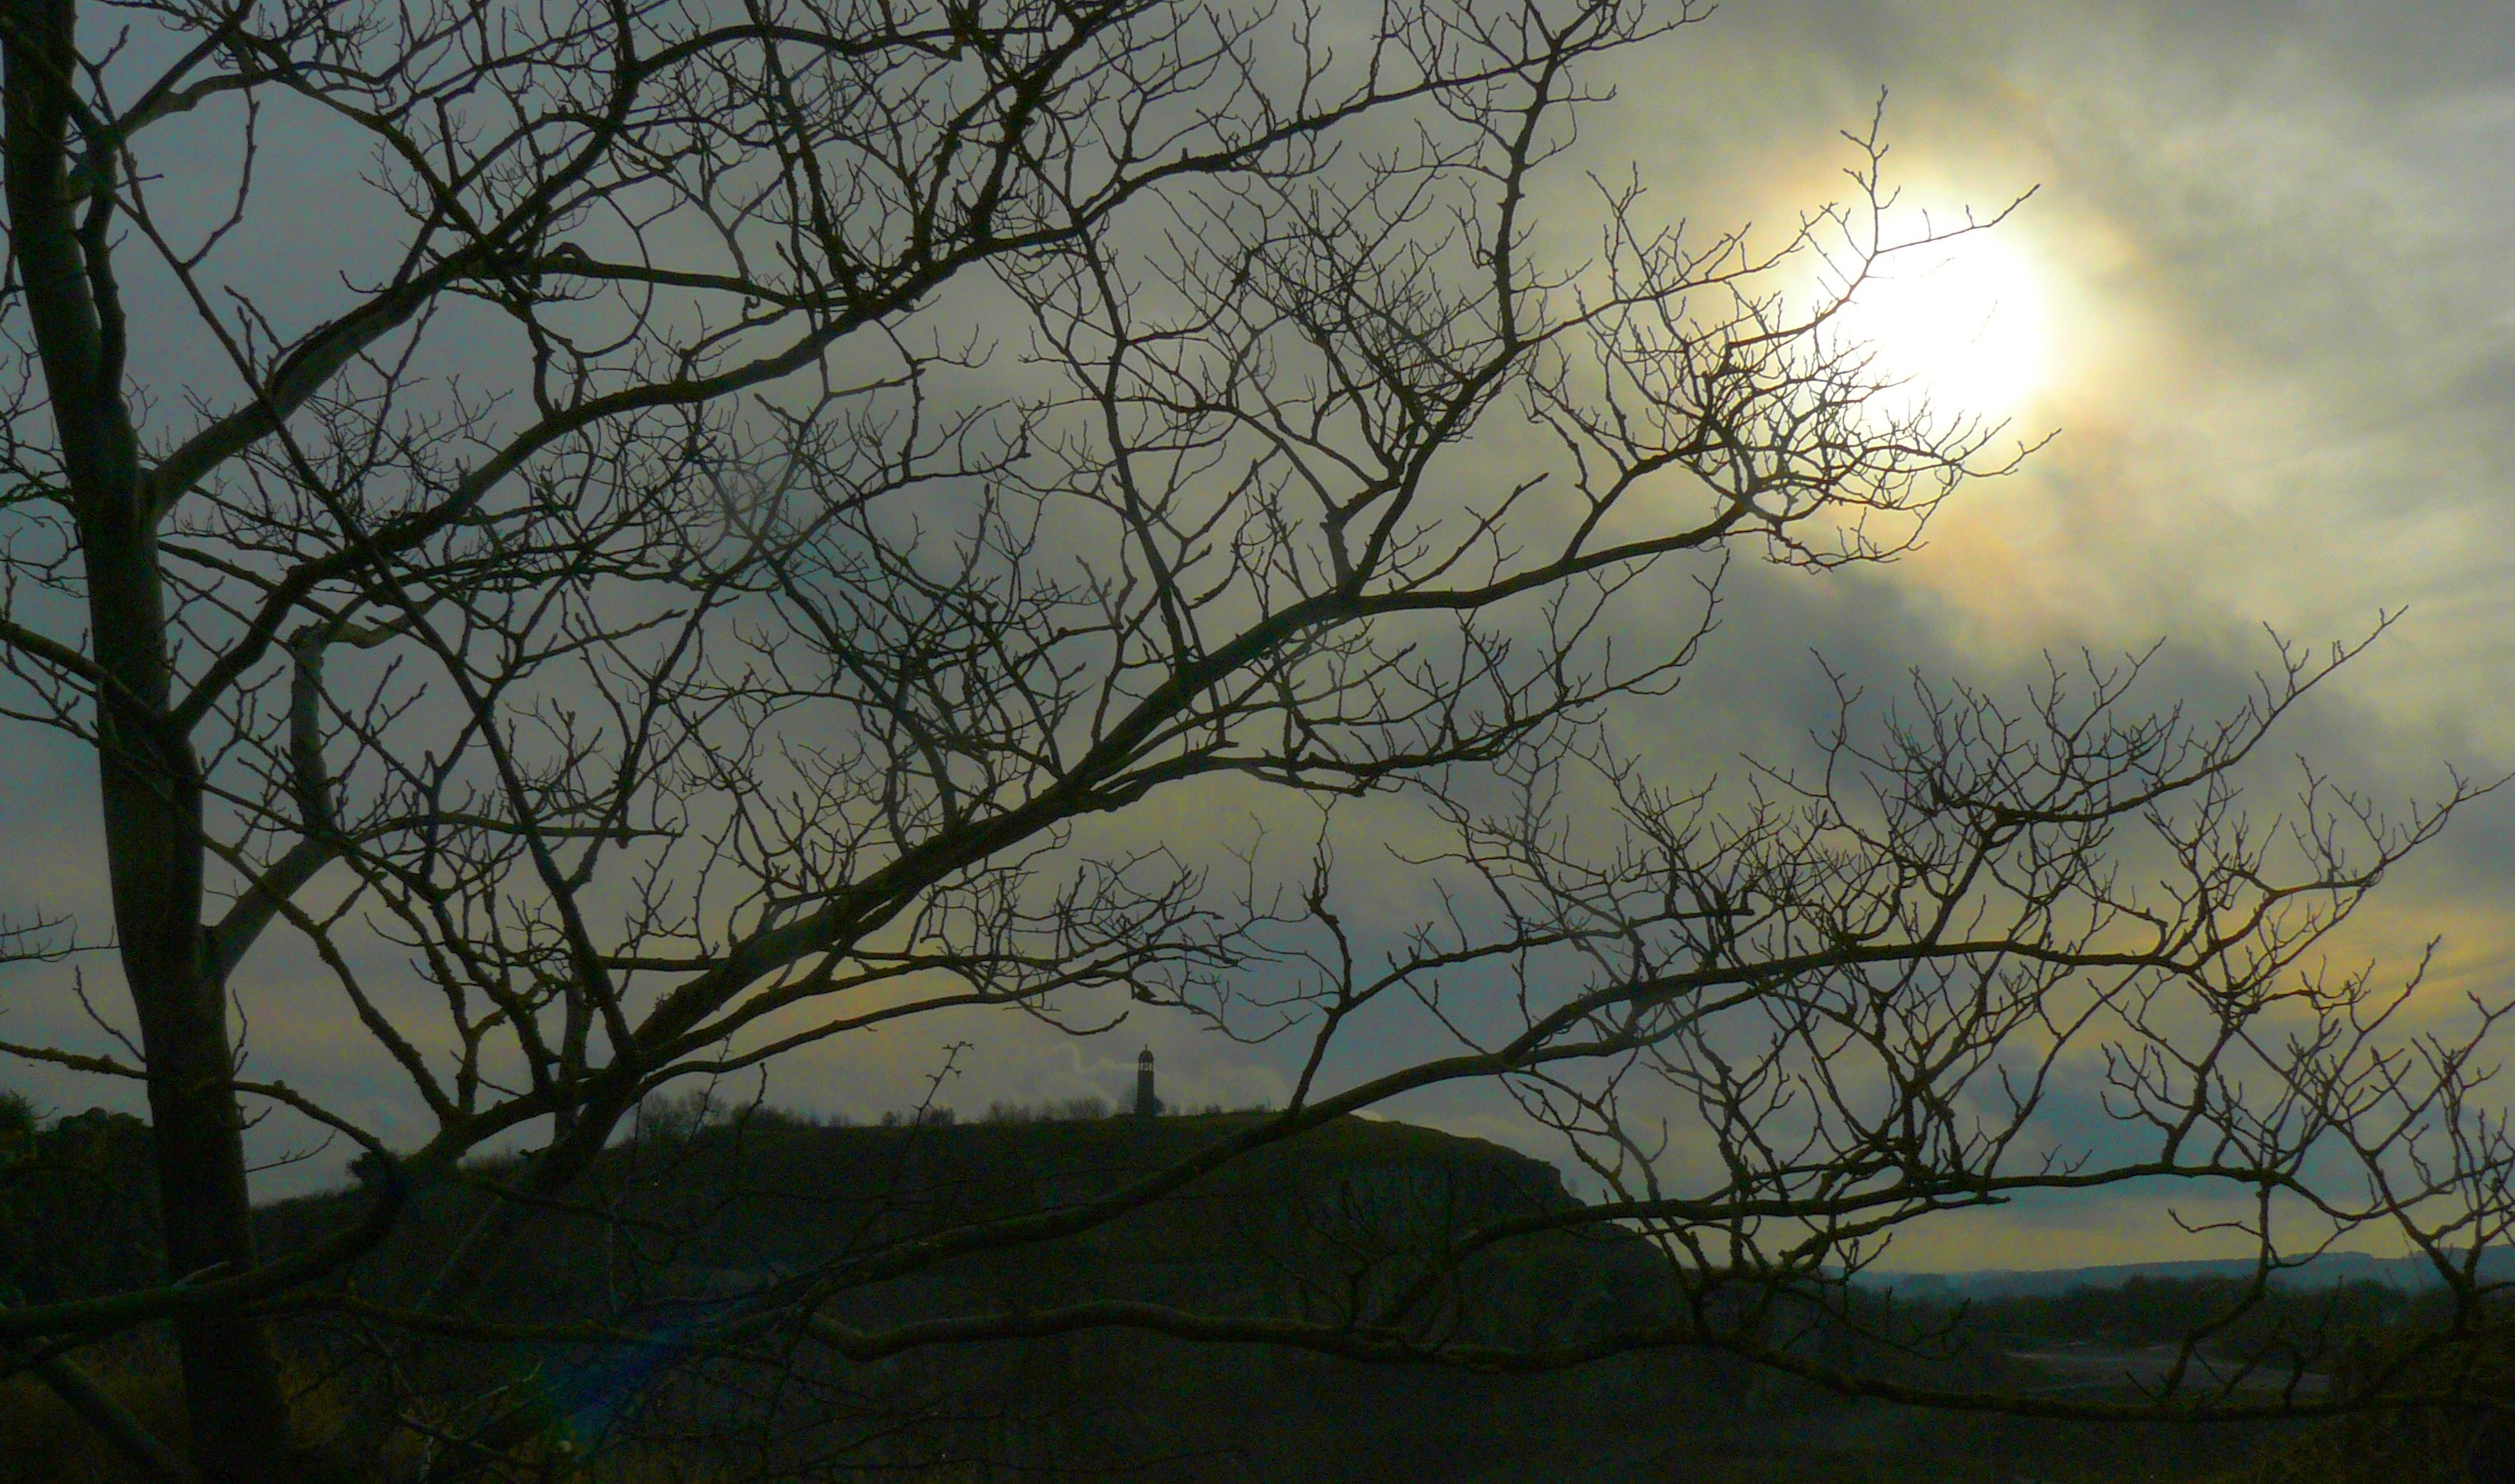
stormy sky, sky, branch, tree, nature, atmospheric phenomenon, cloud, natural landscape, twig, morning, atmosphere, sunlight, woody plant, plant, leaf, evening, spring, landscape, grass, winter, photography, horizon, forest, sunrise, meteorological phenomenon, dusk, sunset, Tints and shades